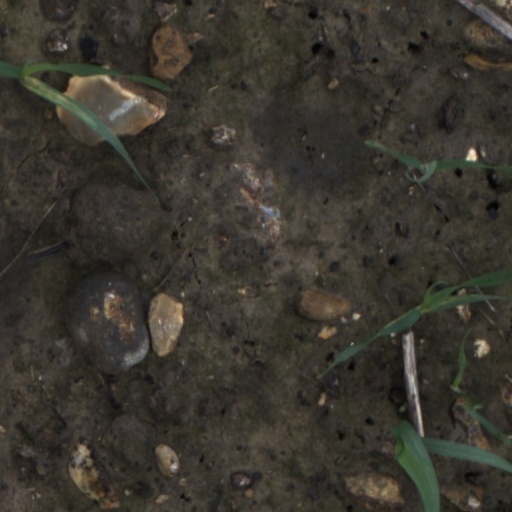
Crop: wheat